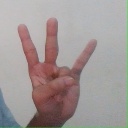
अक्षर: क्ष